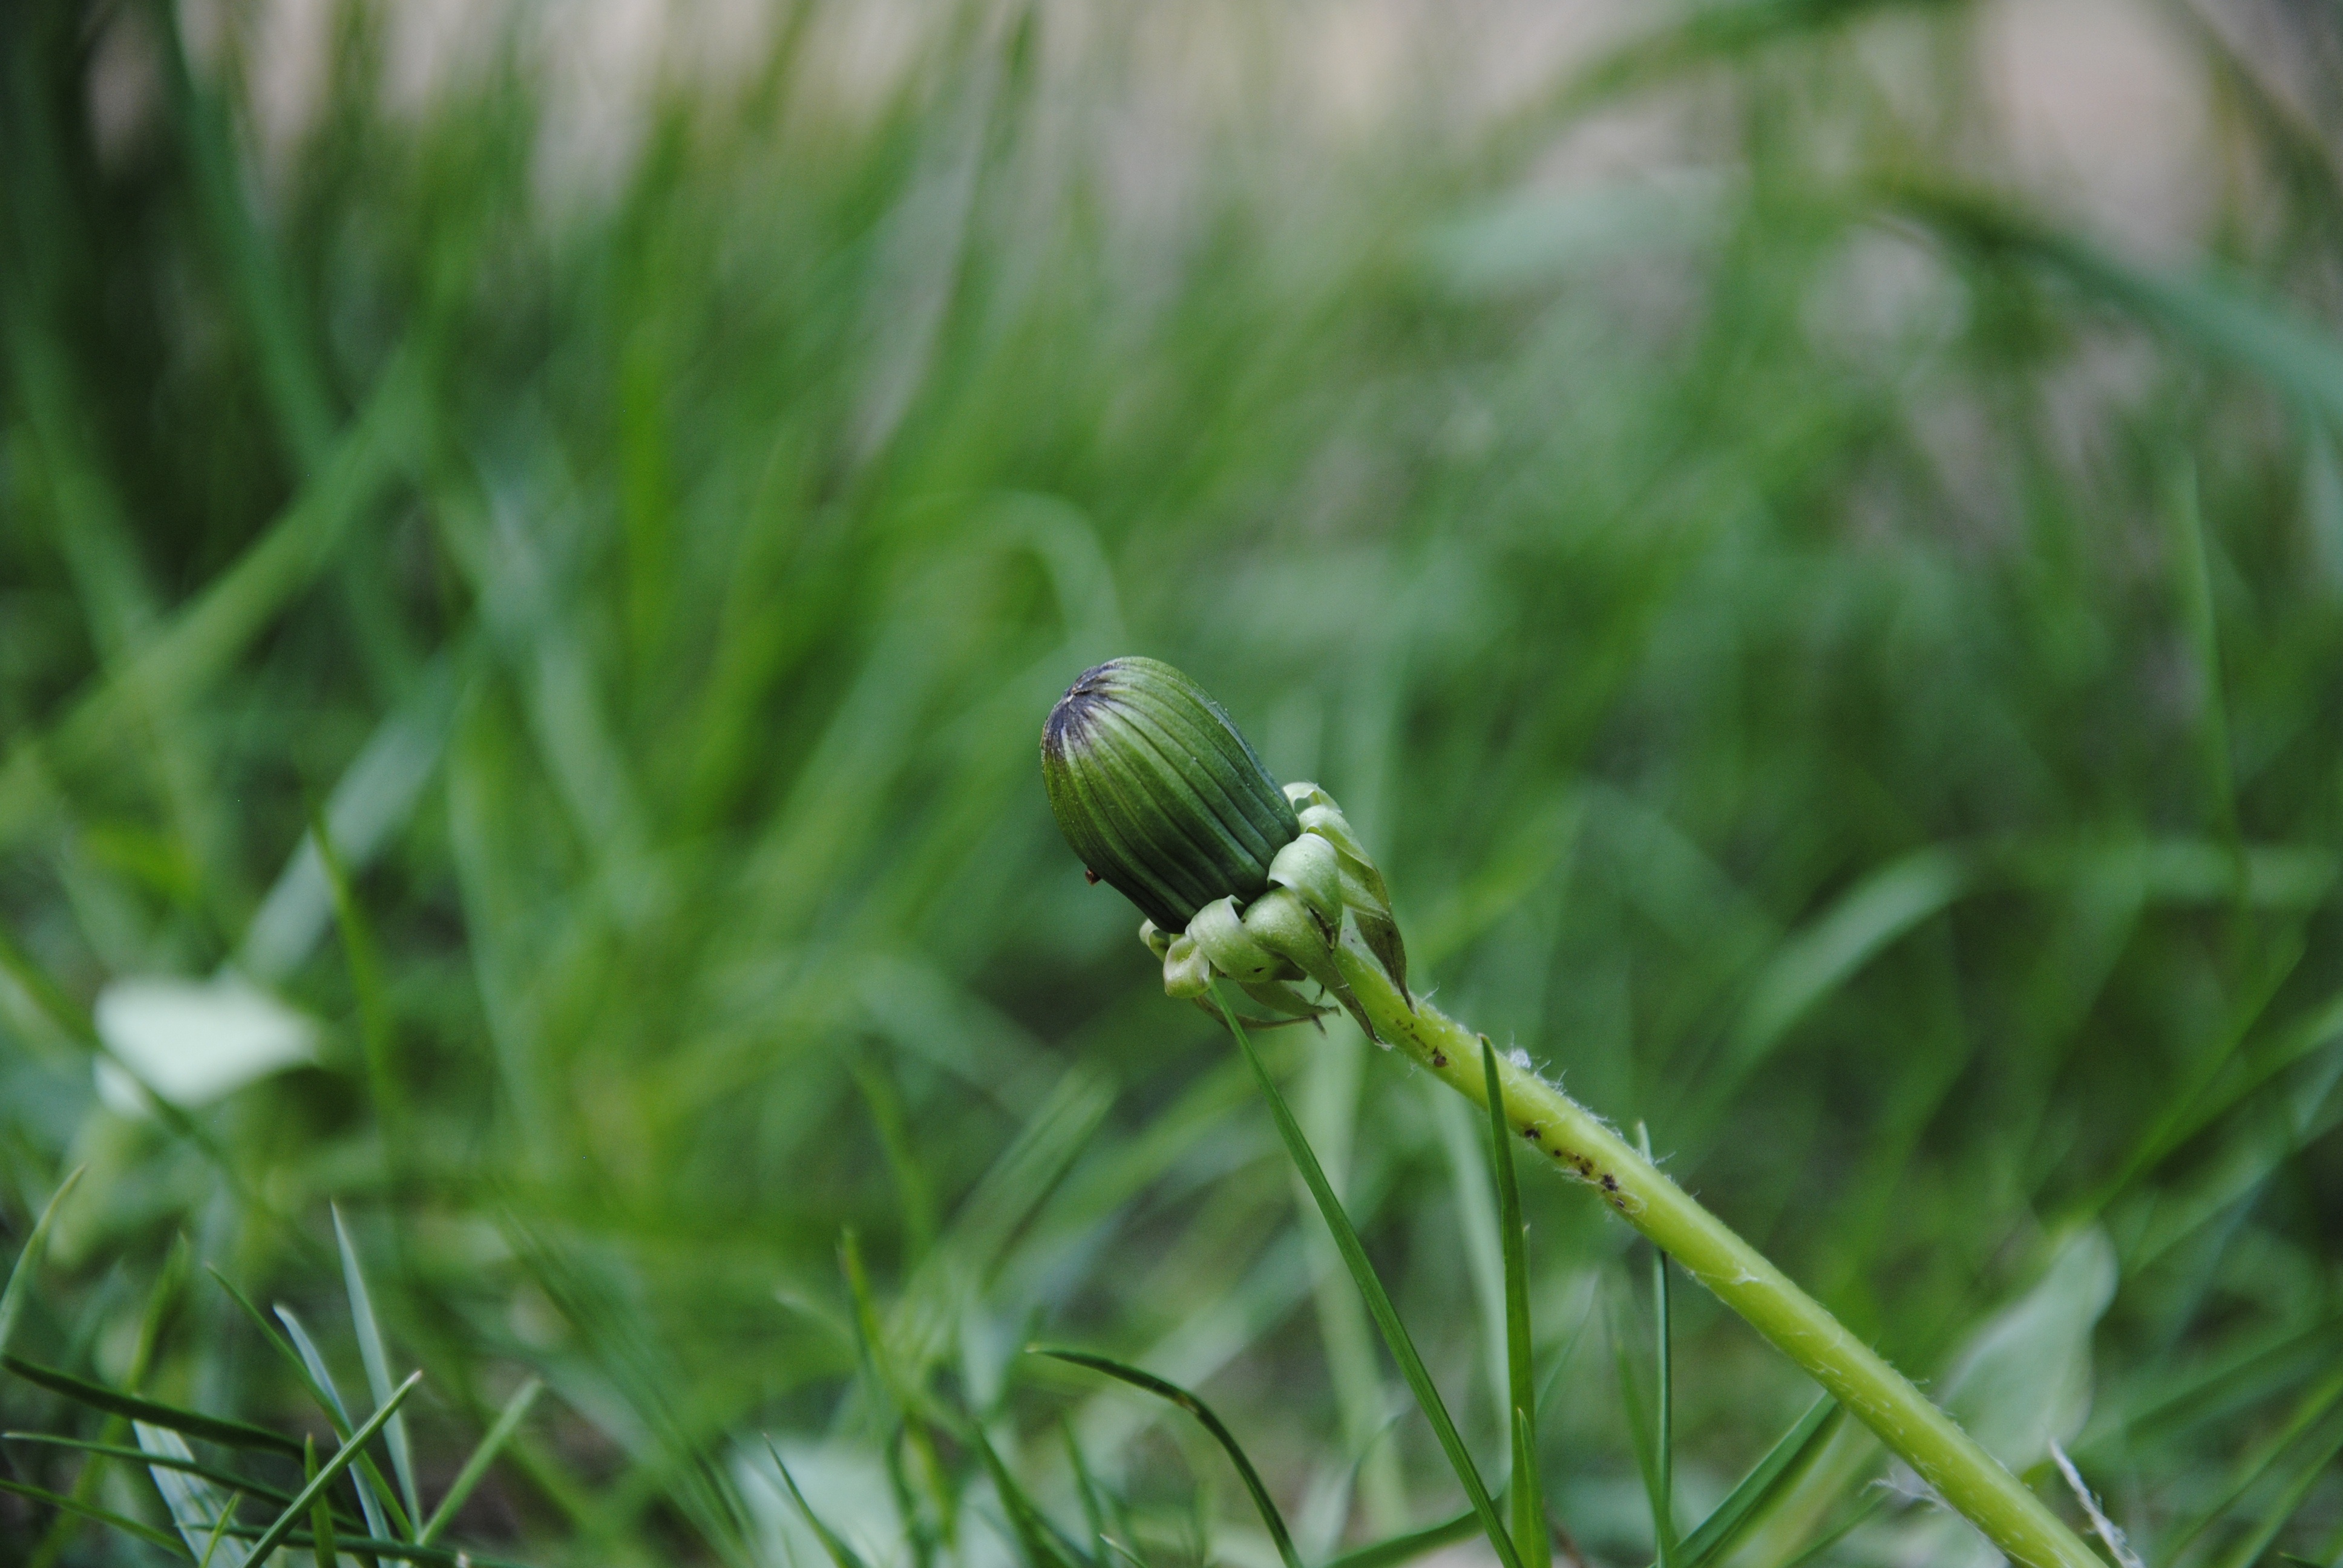
nature, grass, blossom, plant, lawn, meadow, dandelion, prairie, leaf, flower, bloom, green, insect, botany, garden, flora, fauna, invertebrate, wildflower, flowers, close up, bud, macro photography, flowering plant, grass family, plant stem, land plant